Charles Venn

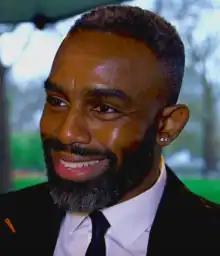
Venn in 2019

Charles Okechukwu O. Venn (born 24 June 1973), formerly known by the stage names Chucky Venice and Chucky Venn, is a British actor, known for his roles as Ray Dixon in "EastEnders", Jacob Masters in "Casualty", Curtis Alexander in Sky One's "Dream Team" and Tremaine Gidigbi in "Footballers' Wives". In 2018, he competed in "Strictly Come Dancing".